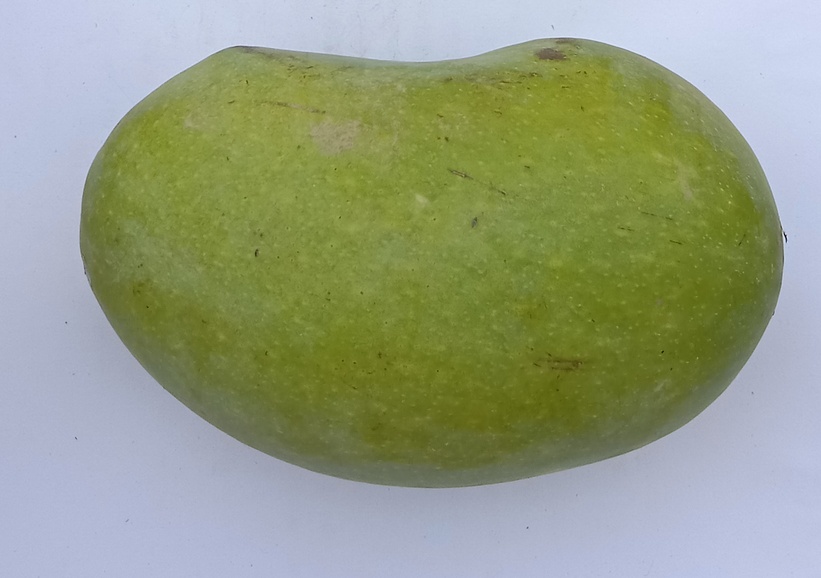
Mango variety: Chaunsa (White)